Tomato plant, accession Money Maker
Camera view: tilt-top (135 deg); turntable rotation: 30 degrees
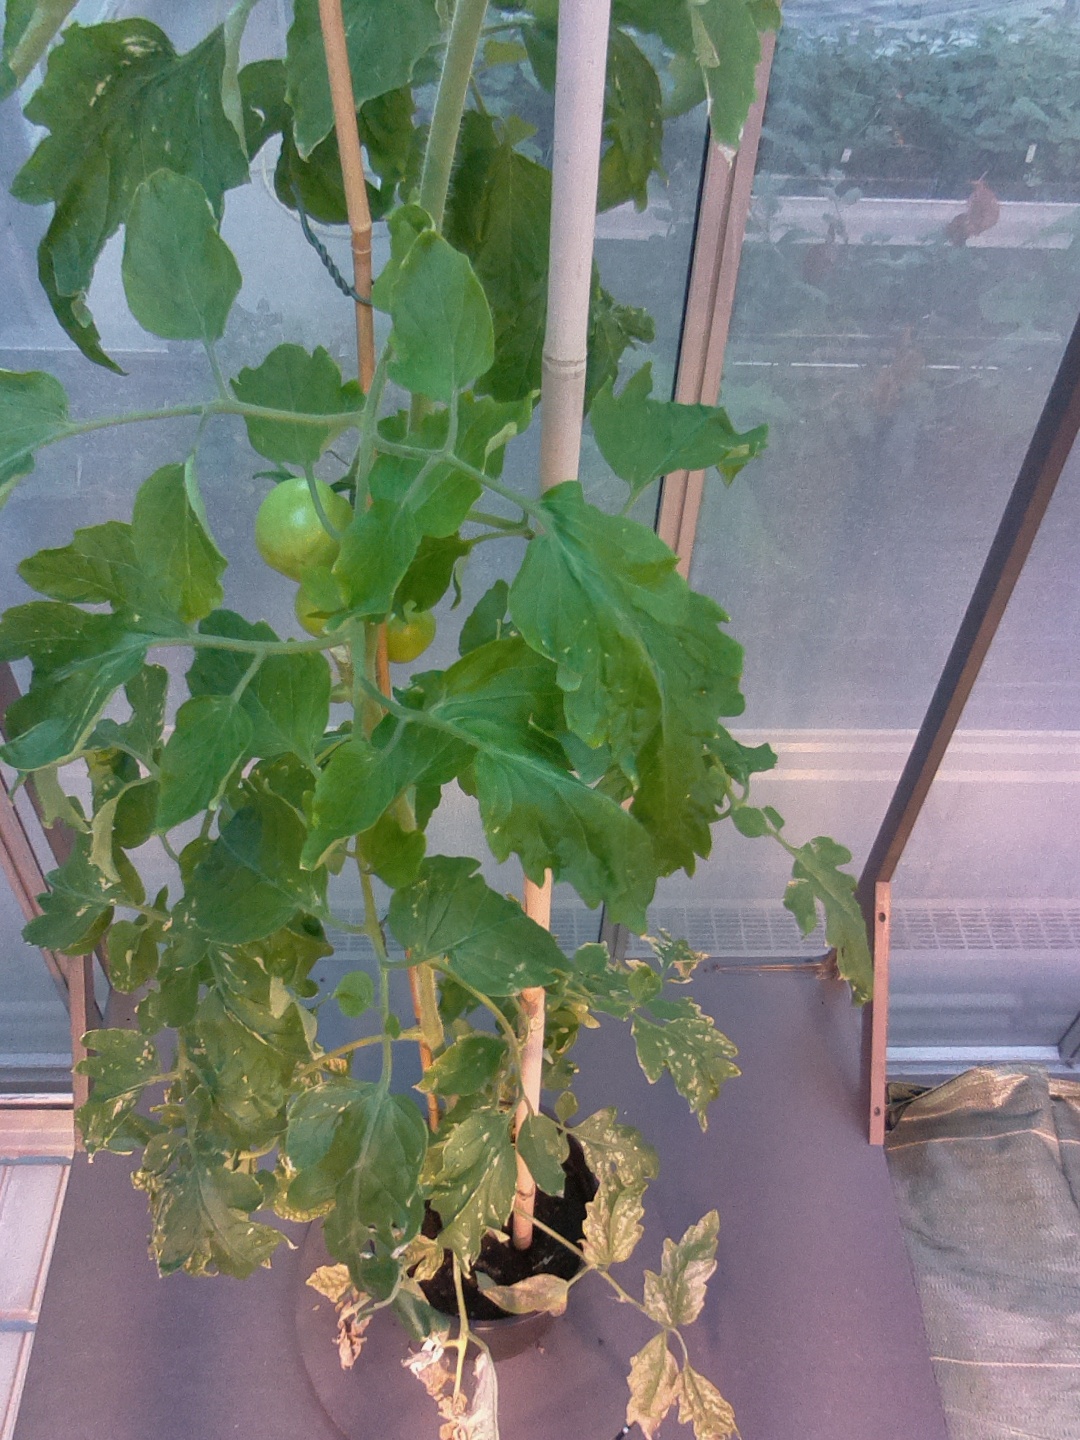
BBCH growth stage 75: 50%-60% of final fruit size